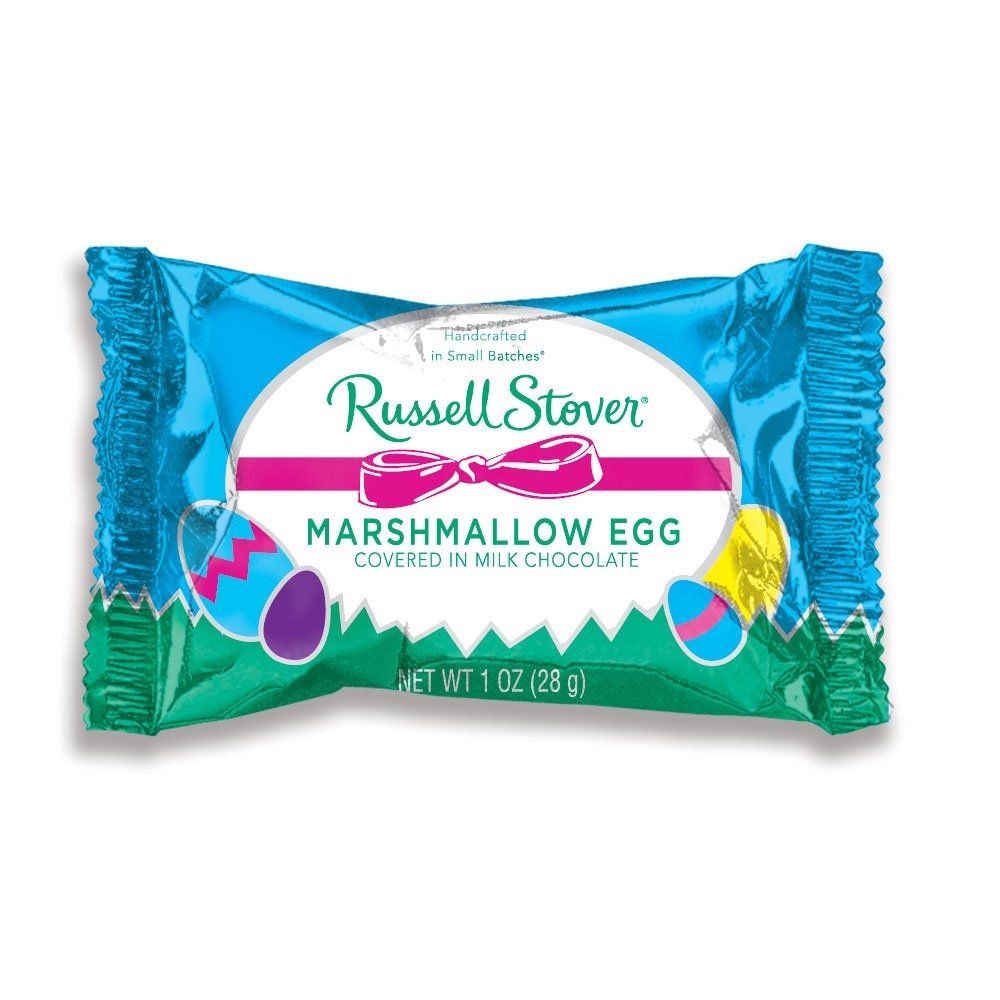
Item Name: Russell Stover Marshmallow & Milk Chocolate Easter Eggs, 1 box contains 36 individually wrapped easter eggs, 28g each
Bullet Point 1: Sold as 1 box, containing 36 marshmallow easter eggs individually wrapped, each egg is 28g
Bullet Point 2: Egg-shaped marshmallow treat covered in milk chocolate; marshmallow easter egg
Bullet Point 3: Great Easter treat, perfect for Easter egg hunts, Easter baskets; chocolate and marshmallow treat for yourself or for gift giving and sharing with friends
Bullet Point 4: Store in a cool and dry space
Value: 36.0
Unit: Ounce

Price: 52.95